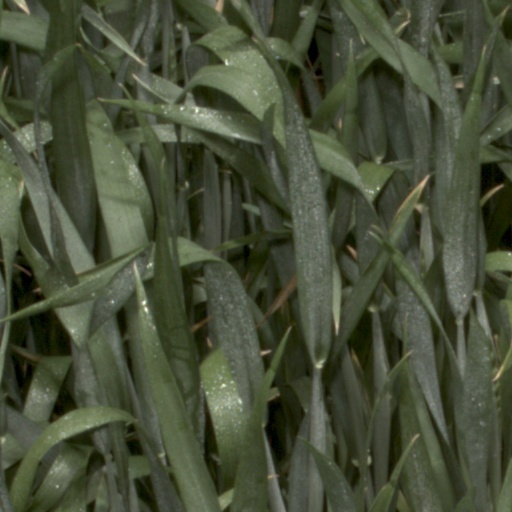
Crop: wheat